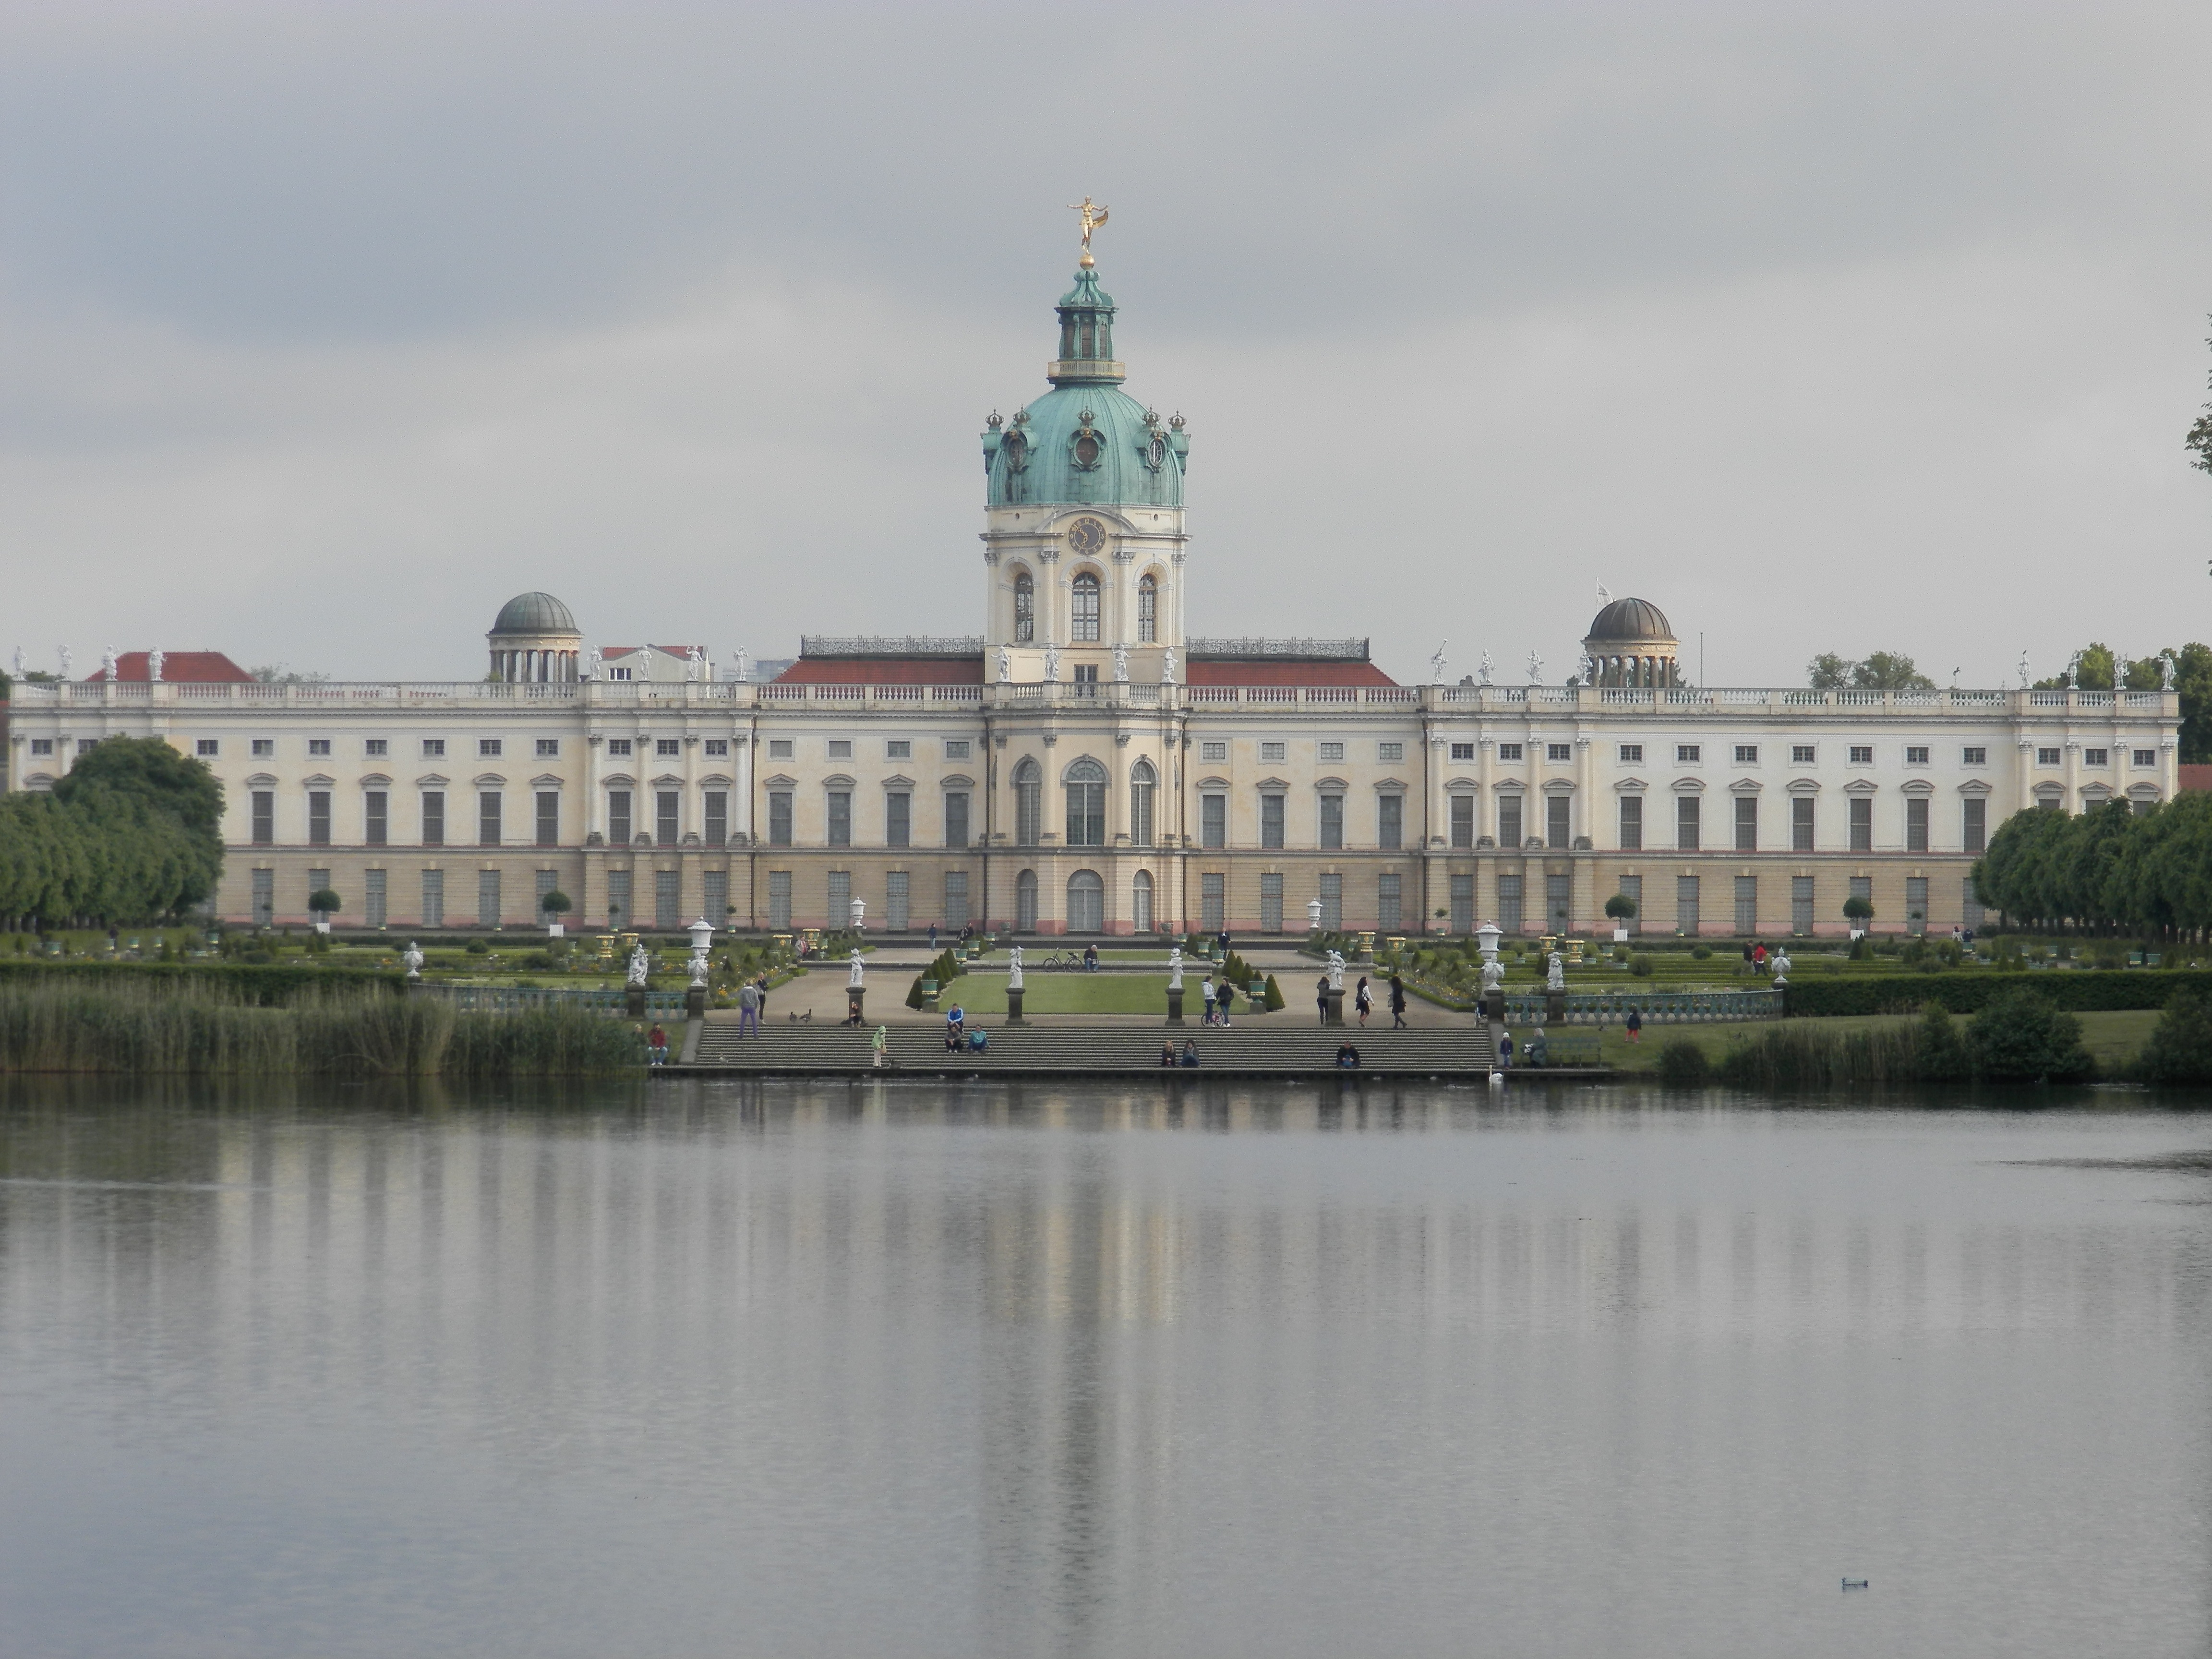
building, chateau, palace, river, reflection, castle, landmark, place of worship, germany, berlin, reflecting pool, castle charlottenburg, charlottenburg palace